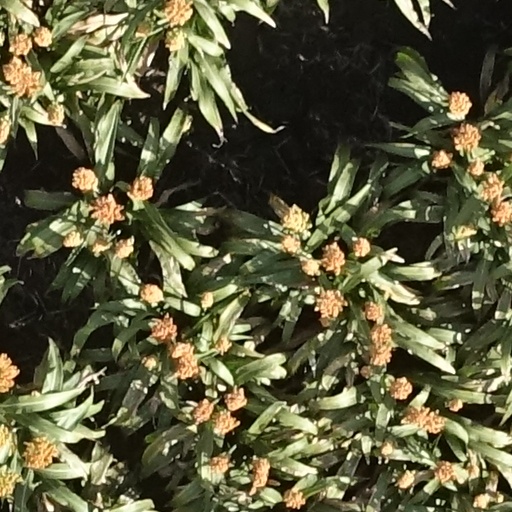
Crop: sorghum